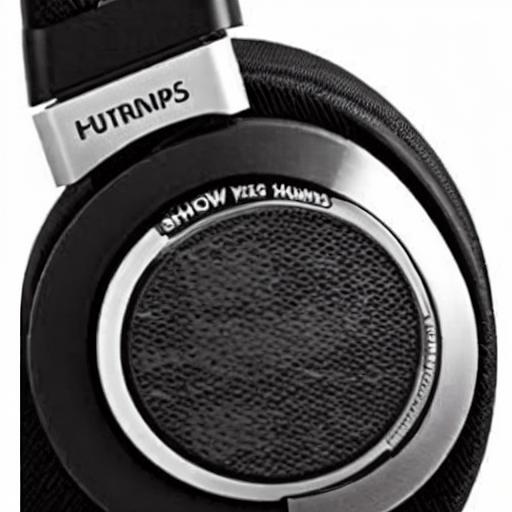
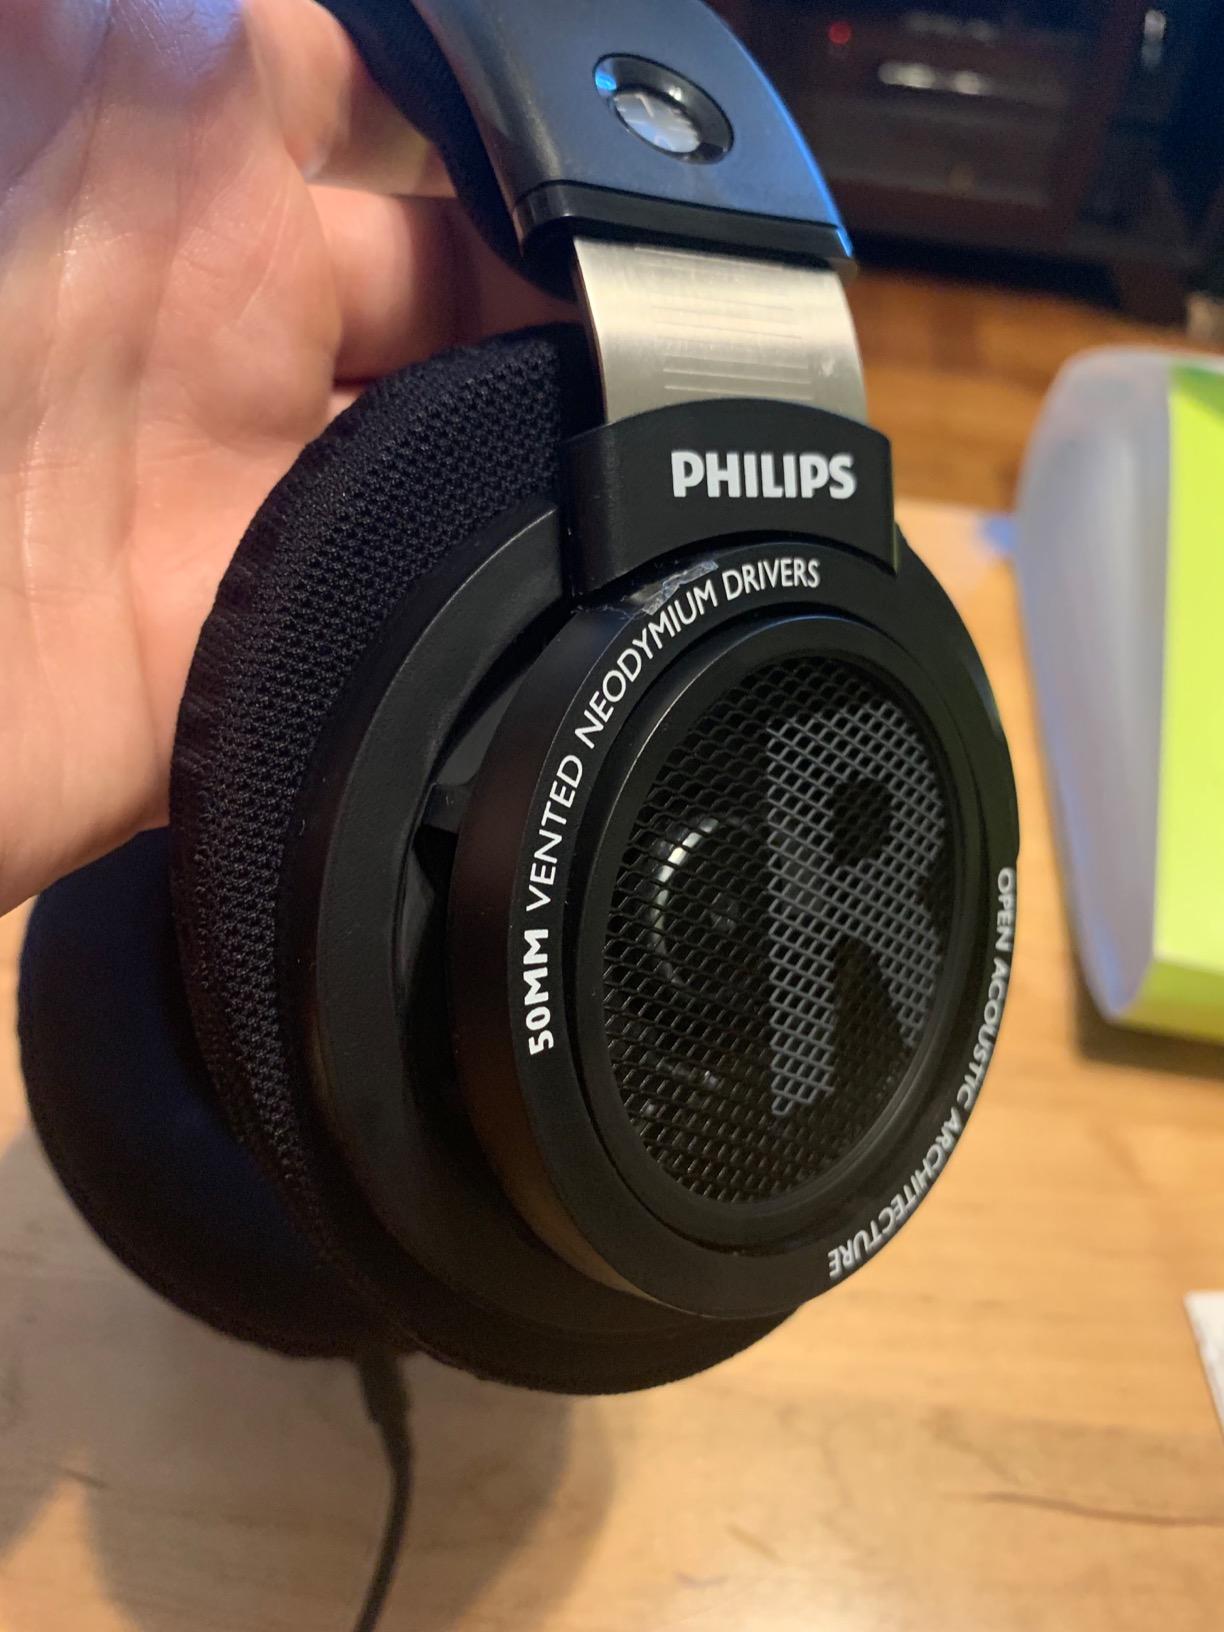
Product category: headphones
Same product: no